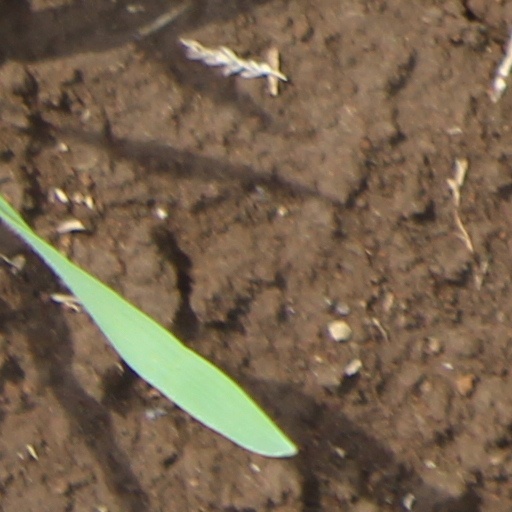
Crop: wheat